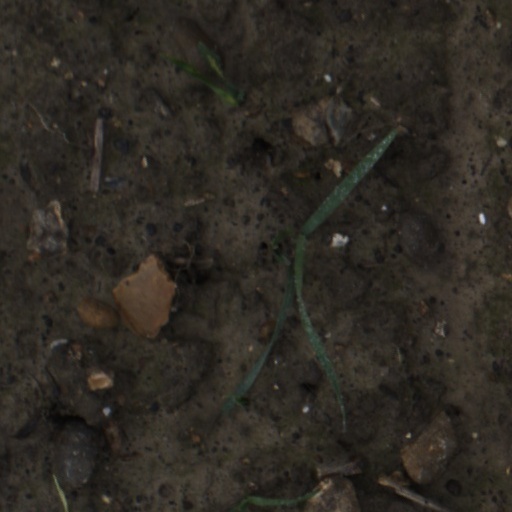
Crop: wheat